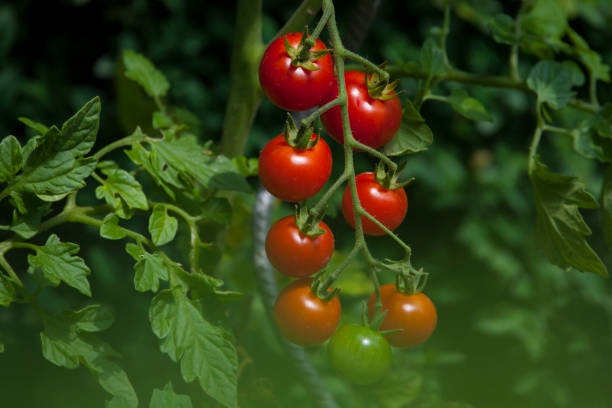
Label: tomato